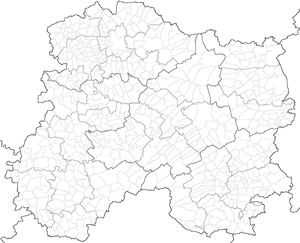
Carte des 620 communes de la Marne